Doug's 1st Movie

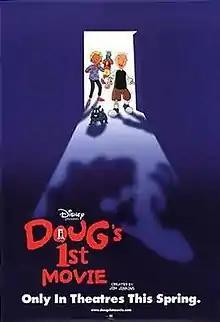
Theatrical release poster

Doug's 1st Movie is a 1999 American animated comedy film based on the television series "Doug". Despite the film's title, it is the series finale of the show.